Century (film)

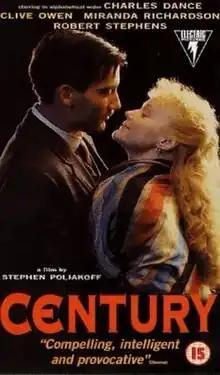

Century is a 1993 British film, written and directed by playwright Stephen Poliakoff.